Greek Church, Brăila

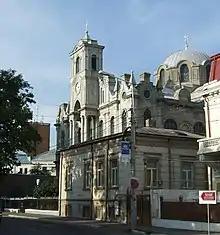
Greek Church

The Greek Church is a Romanian Orthodox church located at 3 Calea Călărașilor, Brăila, Romania. It is dedicated to the Feast of the Annunciation.